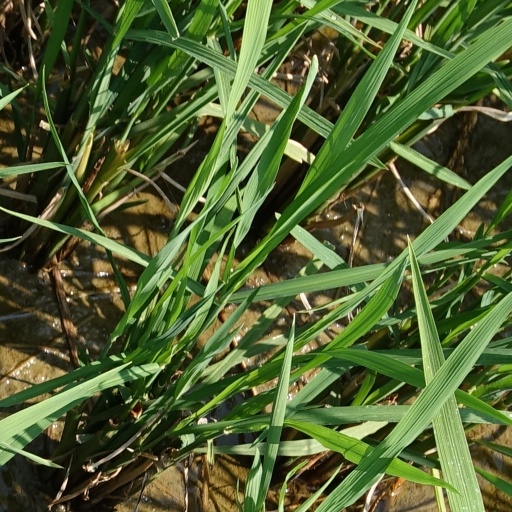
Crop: rice